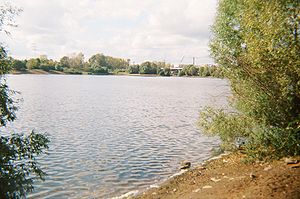
Muljanka
Muljanka er en flod i Perm kraj i Rusland og en af bifloderne til Kama fra venstre. Floden løber gennem byen Perm og industrien nær byen og floden har stor indflydelse på økologien i floden.